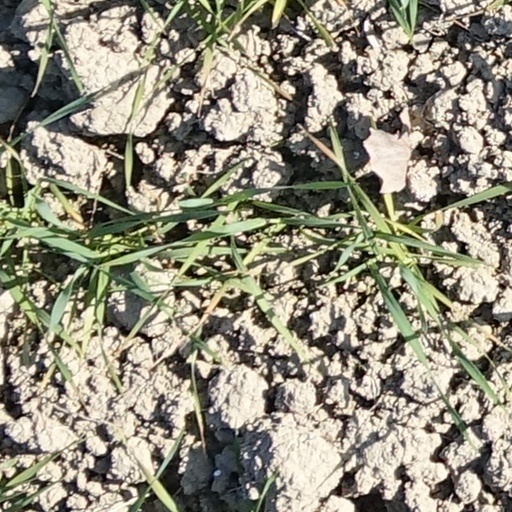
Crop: wheat